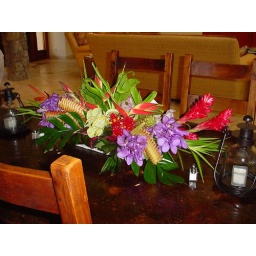
a flower arrangement in the rental house